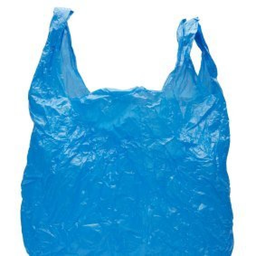
Label: plasticbags